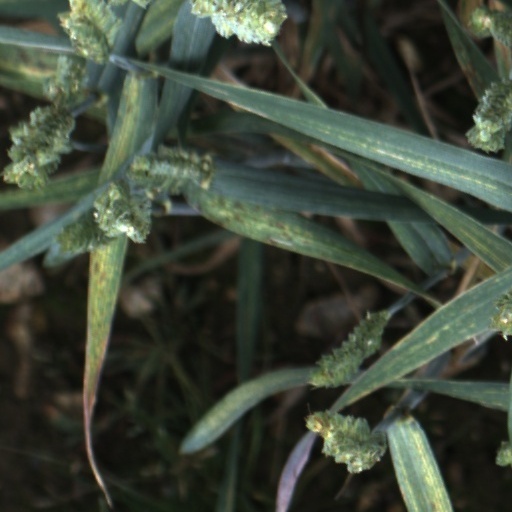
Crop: wheat